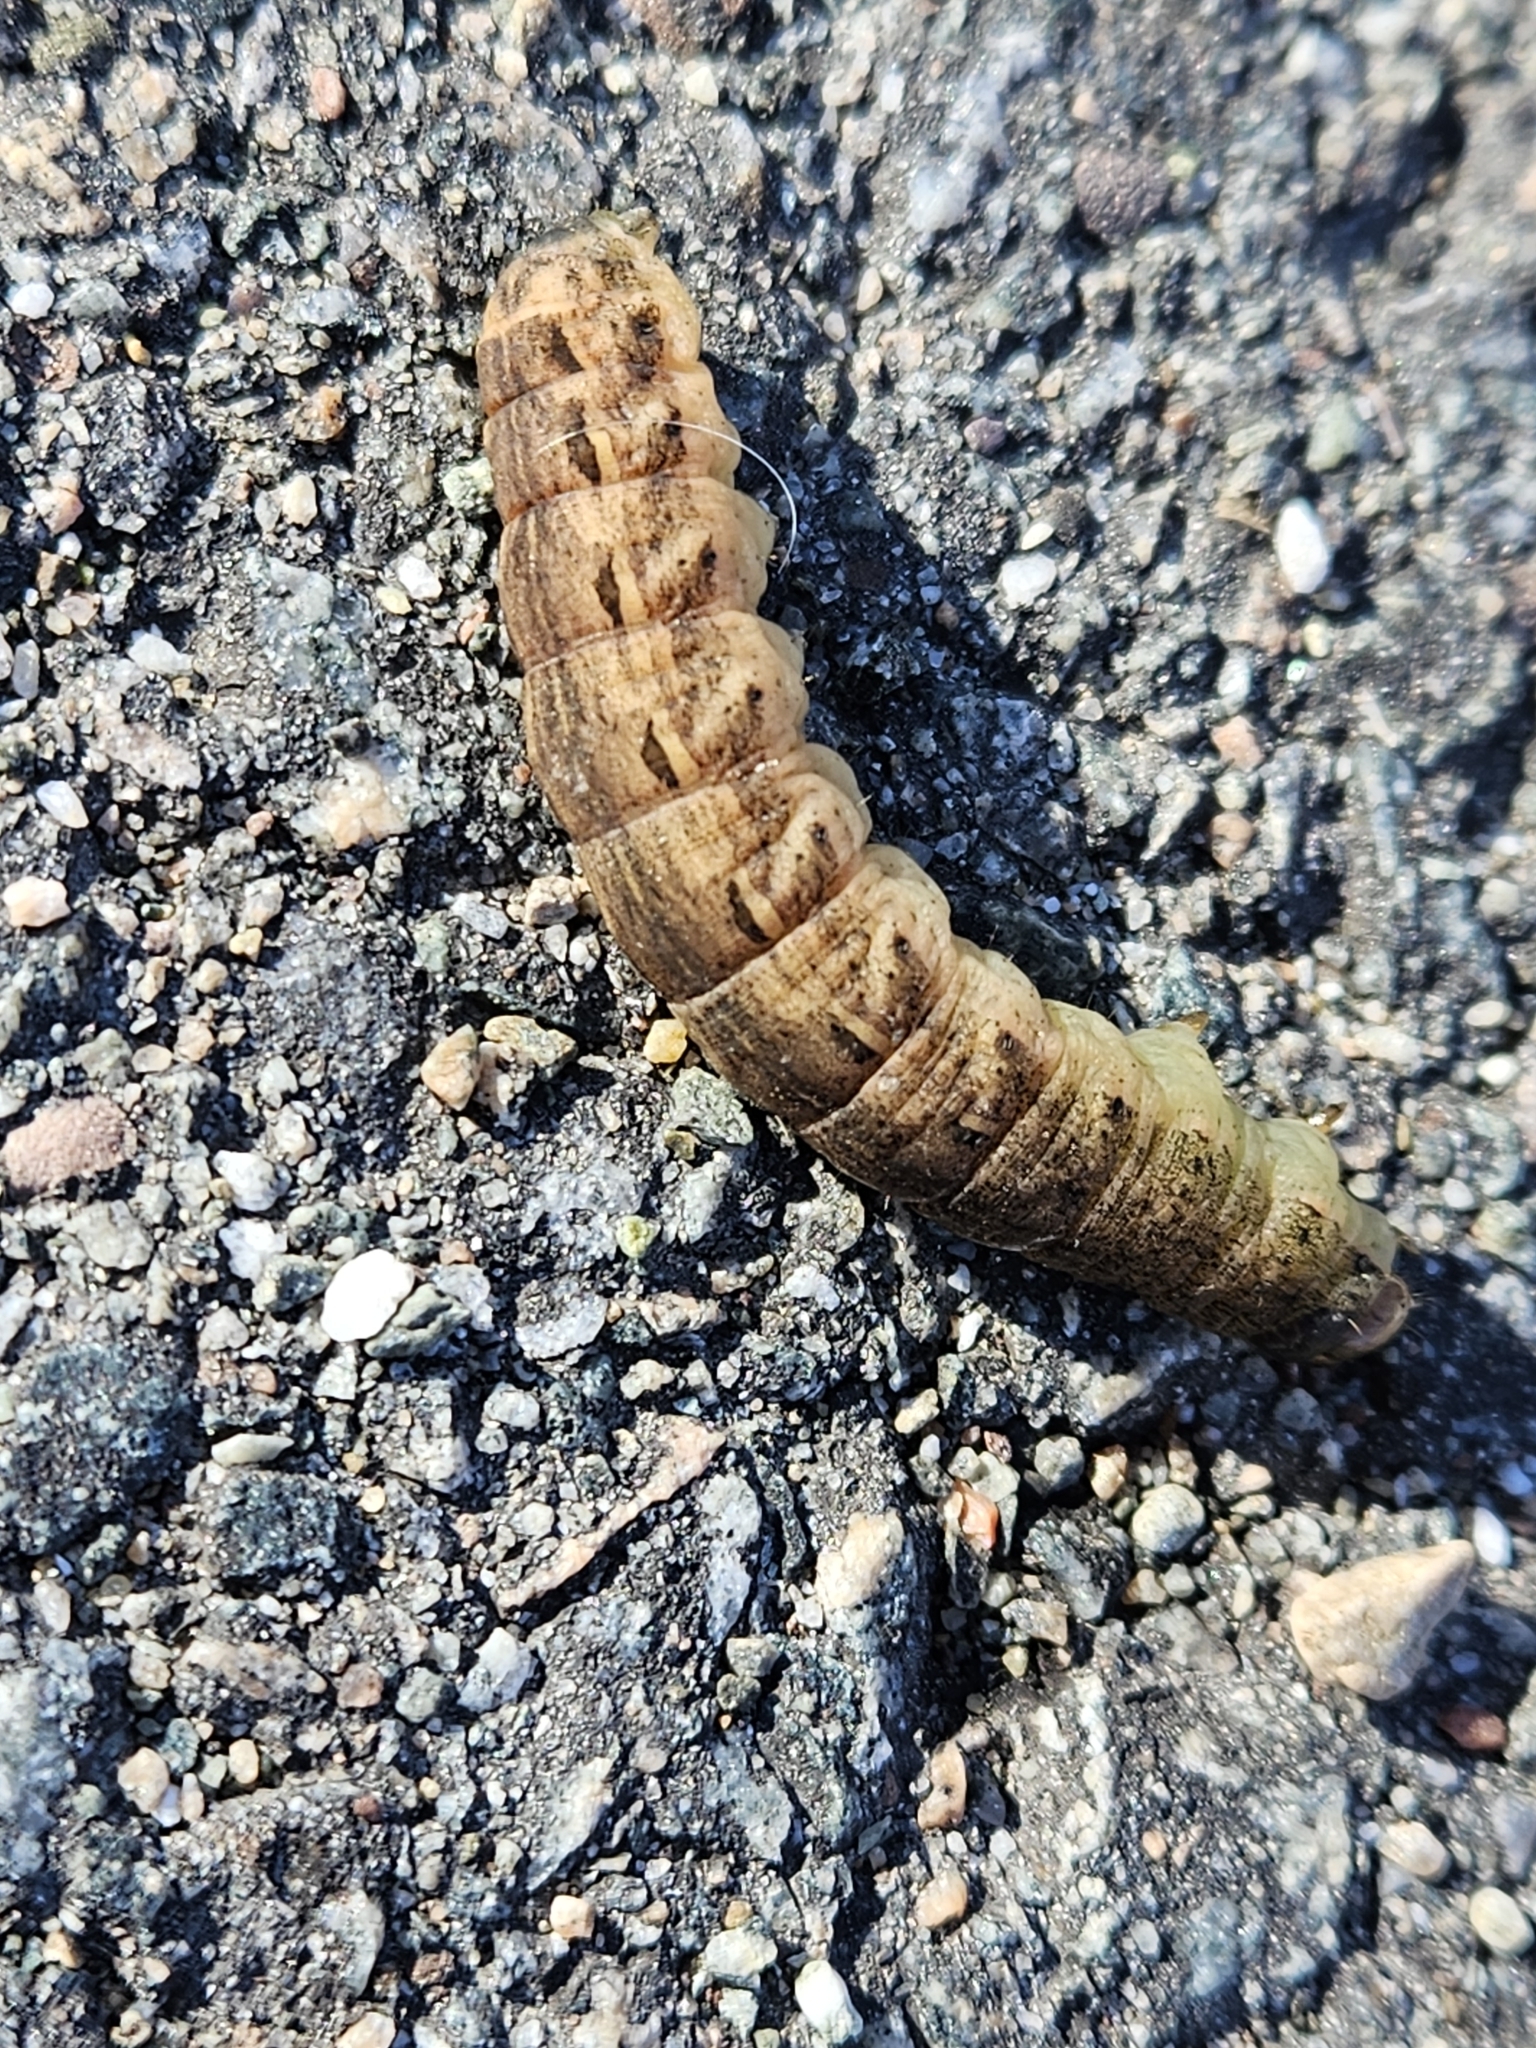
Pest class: cutworms